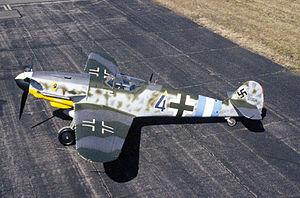
Le Messerschmitt Bf 109 était un avion de chasse allemand de la Seconde Guerre mondiale. C'était l'un des premiers vrais chasseurs modernes de l'époque, apportant quelques nouveautés intéressantes, telles qu'une construction monocoque « tout-en-métal », une verrière fermée et un train d'atterrissage rétractable.